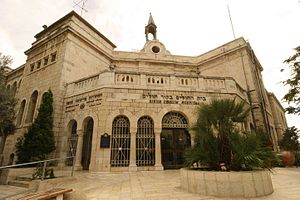
Moti Bodek
Bikur Holim Hospital i Jerusalem
Moti Bodek er en israelsk arkitekt. Han er ejer af virksomheden Bodek Architecs baseret i Tel Aviv og er lektor ved Kunstakademiets Arkitektskoles Institut for Fine Arts Bezalel i Jerusalem.